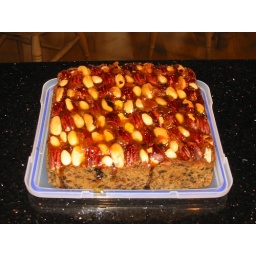
Sadly, now all gone - the infamous fruit cake - 16 years in the making.